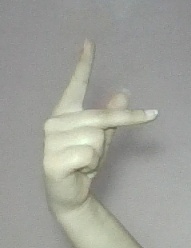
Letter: dha